Mesabi Range

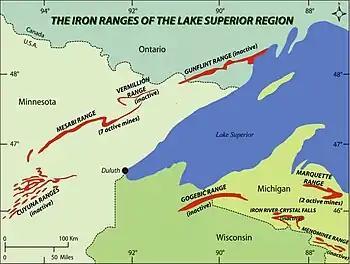
Lake Superior Iron Ranges

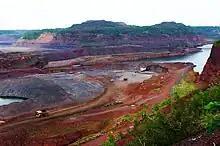
Hull–Rust–Mahoning Open Pit Iron Mine, Mesabi Range, 2010

The Mesabi Iron Range is a mining district and mountain range in northeastern Minnesota following an elongate trend containing large deposits of iron ore. It is the largest of four major iron ranges in the region collectively known as the Iron Range of Minnesota. First described in 1866, it is the chief iron ore mining district in the United States. The district is located largely in Itasca and Saint Louis counties. It has been extensively worked since 1892, and has seen a transition from high-grade direct shipping ores through gravity concentrates to the current industry exclusively producing iron ore (taconite) pellets. Production has been dominantly controlled by vertically integrated steelmakers since 1901, and therefore is dictated largely by US ironmaking capacity and demand.